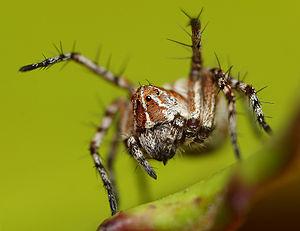
Oxyopes est un genre d'araignées aranéomorphes de la famille des Oxyopidae.